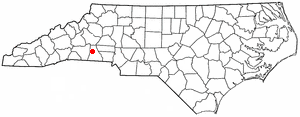
Polkville est une ville américaine située dans le comté de Cleveland dans l'État de Caroline du Nord. En 2010, sa population était de 545 habitants.